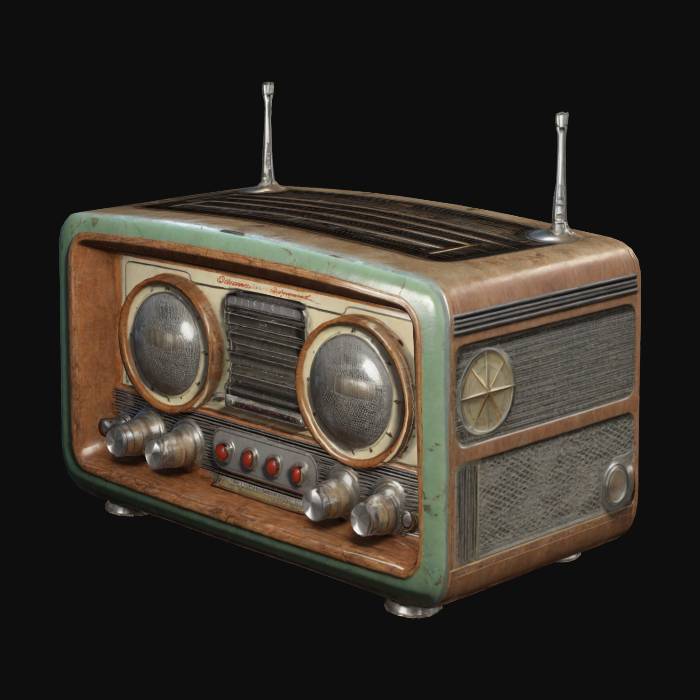
미적 점수 (1~10점): 9